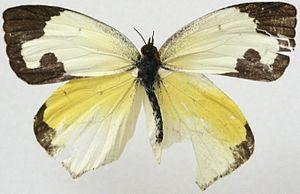
Eurema mexicana est un insecte lépidoptère de la famille des Pieridae de la sous-famille des Coliadinae et du genre Eurema.
Le genre Eurema regroupe des lépidoptères de la famille des Pieridae et de la sous-famille des Coliadinae.